British Columbia

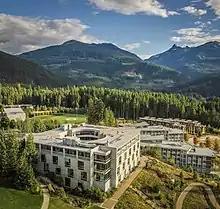
Quest University Canada Academic Building, aerial view

The earliest known visual art produced in the Pacific Northwest, and what would become British Columbia, was by First Nations such as the Coast Salish, Haida, Heiltsuk, and Tsimshian, among others. Such Indigenous work comes particularly in the form of woodcarving, as seen in totem poles, transformation masks, and canoes, as well as textile arts like Chilkat weaving and button blankets. Traditional Indigenous art of the Pacific Northwest is typically distinguished by the formline style, which is defined as "continuous, flowing, curvilinear lines that turn, swell and diminish in a prescribed manner. They are used for figure outlines, internal design elements and in abstract compositions."